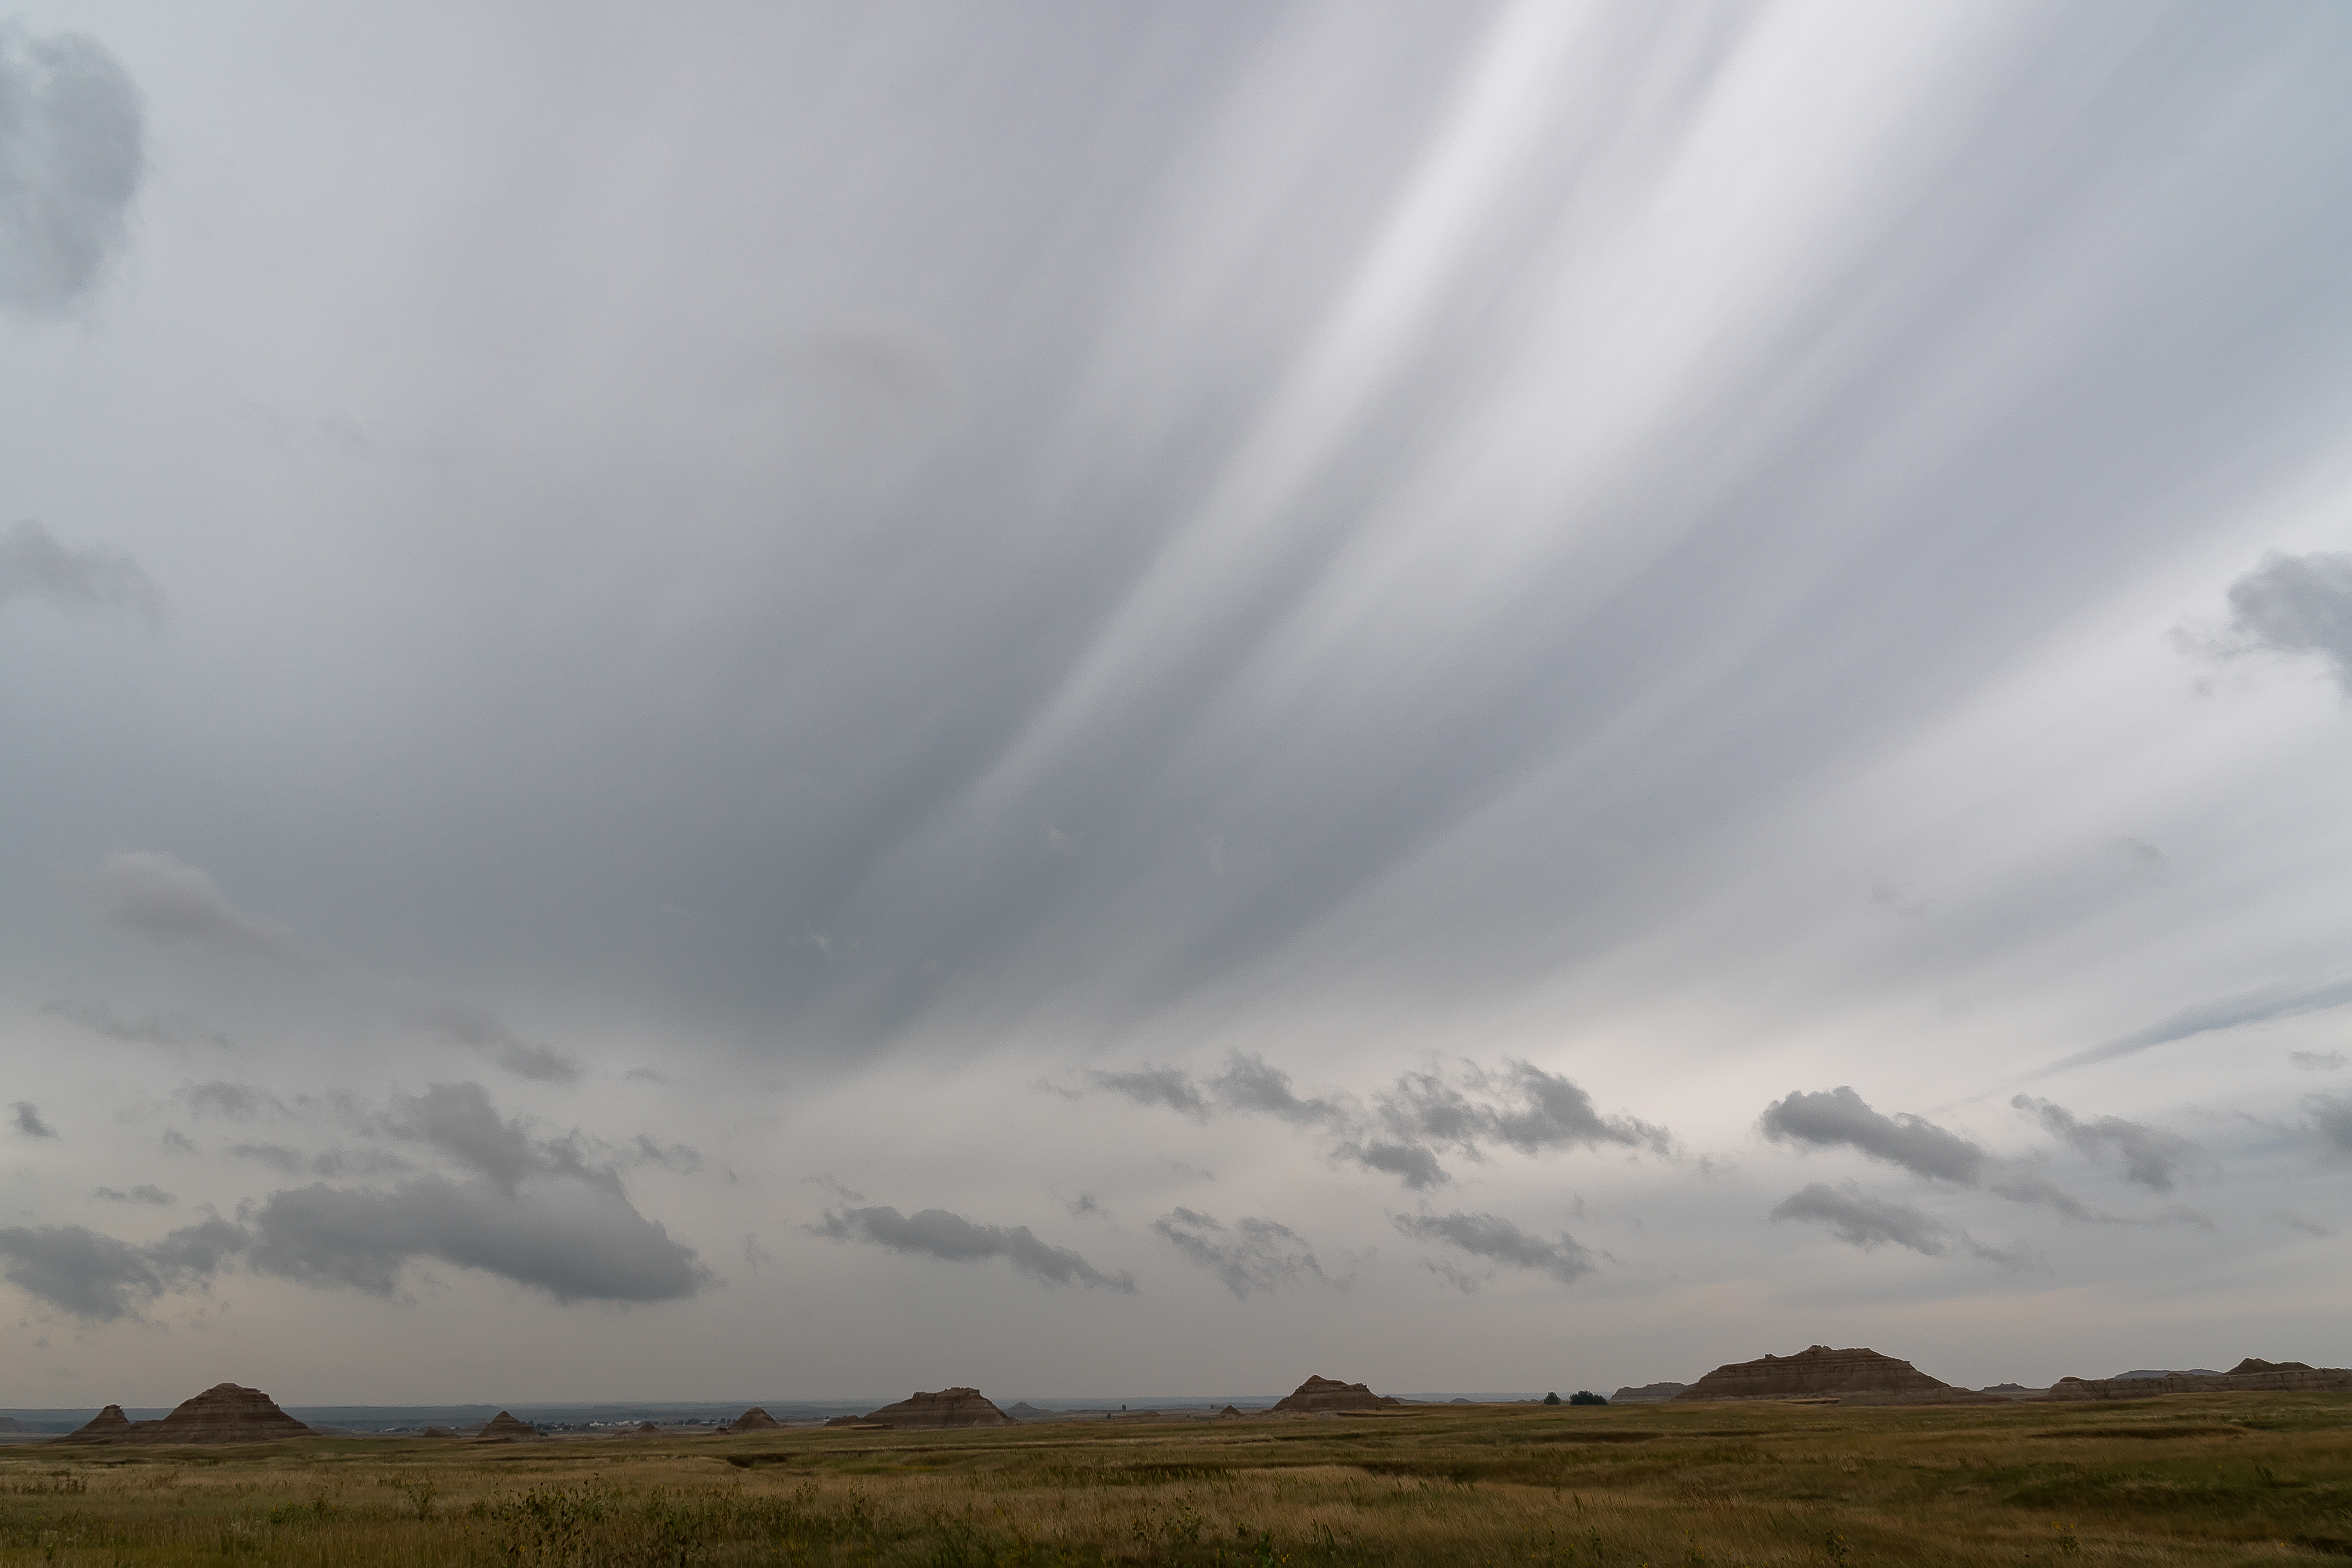
geotagged, interior, philip, south dakota, united states, usa, animal, badlands, Badlands Loop Road, badlands national park, Badlands NP, Badlands Wilderness, bighorn sheep, butte, cloud formation, clouds, cloudscape, Eroded Buttes, grasslands, hills, landscape, Layered Rock Formation, national park, national park service, nps, Pennington County, pinnacles, SONY a6500, SONY Alpha 6500, South Dakota Travel, South Dakota Vacation, tourist attraction, travel, travel photography, US National Park, vacation, Vacation Photos, wilderness area, wildlife, sky, cloud, ecosystem, grassland, field, horizon, atmosphere, plain, highland, cumulus, rural area, daytime, ecoregion, morning, prairie, steppe, meteorological phenomenon, tree, sunlight, savanna, hill, storm, grass, meadow, pasture, wind, evening